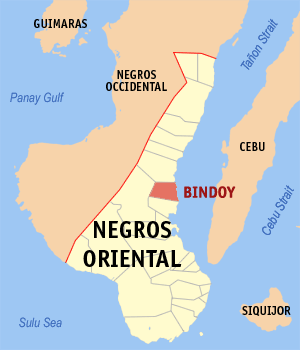
Bindoy est une localité de la province du Negros oriental, aux Philippines. En 2015, elle compte 39 819 habitants.